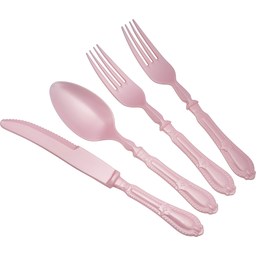
Label: plastic